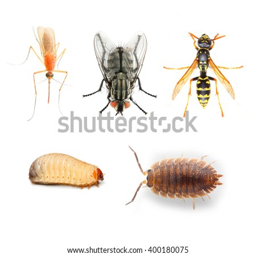
dangerous pests vehicles of infection .